Wainfan Facetmobile

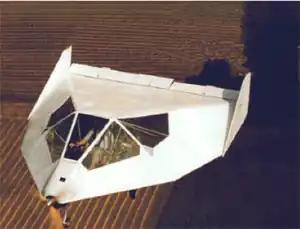
The FMX-4 Facetmobile in flight

The Wainfan FMX-4 Facetmobile is an American homebuilt aircraft designed by Barnaby Wainfan, a Northrop Grumman aerodynamicist and homebuilt aircraft engineer & columnist with Kitplanes magazine ( the Wind Tunnel column ).